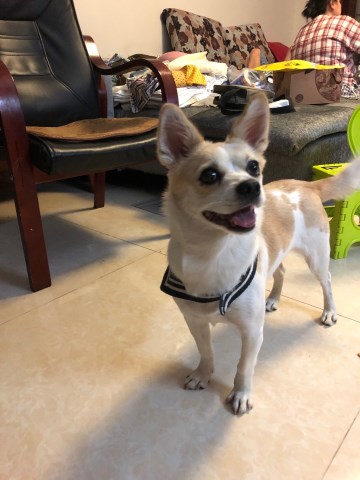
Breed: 2909-n000116-Cardigan